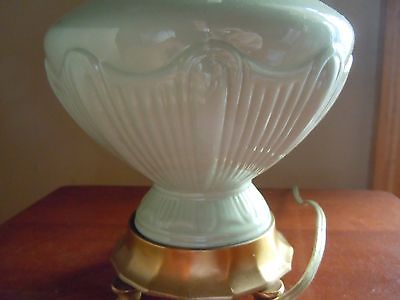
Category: lamp